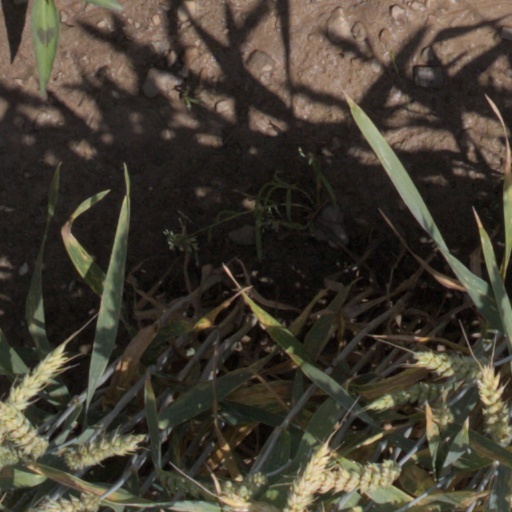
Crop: wheat